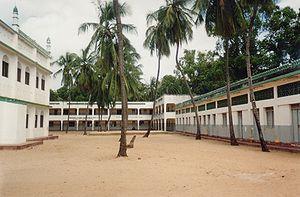
Lamu est le chef-lieu du comté de Lamu. Elle est située sur la « côte Nord » du Kenya à une centaine de kilomètres de la frontière somalienne. Localisée à l'est d'une île maritime au nom éponyme d'une superficie d'environ 57 km², la ville est baignée par le chenal maritime naturel de Mkanda et à 4,5 km de l'océan Indien.